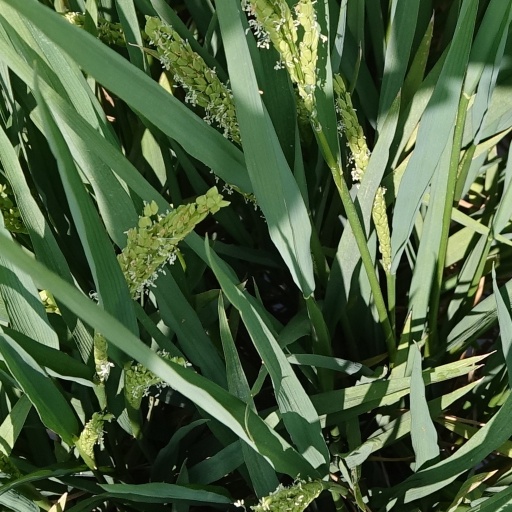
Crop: rice